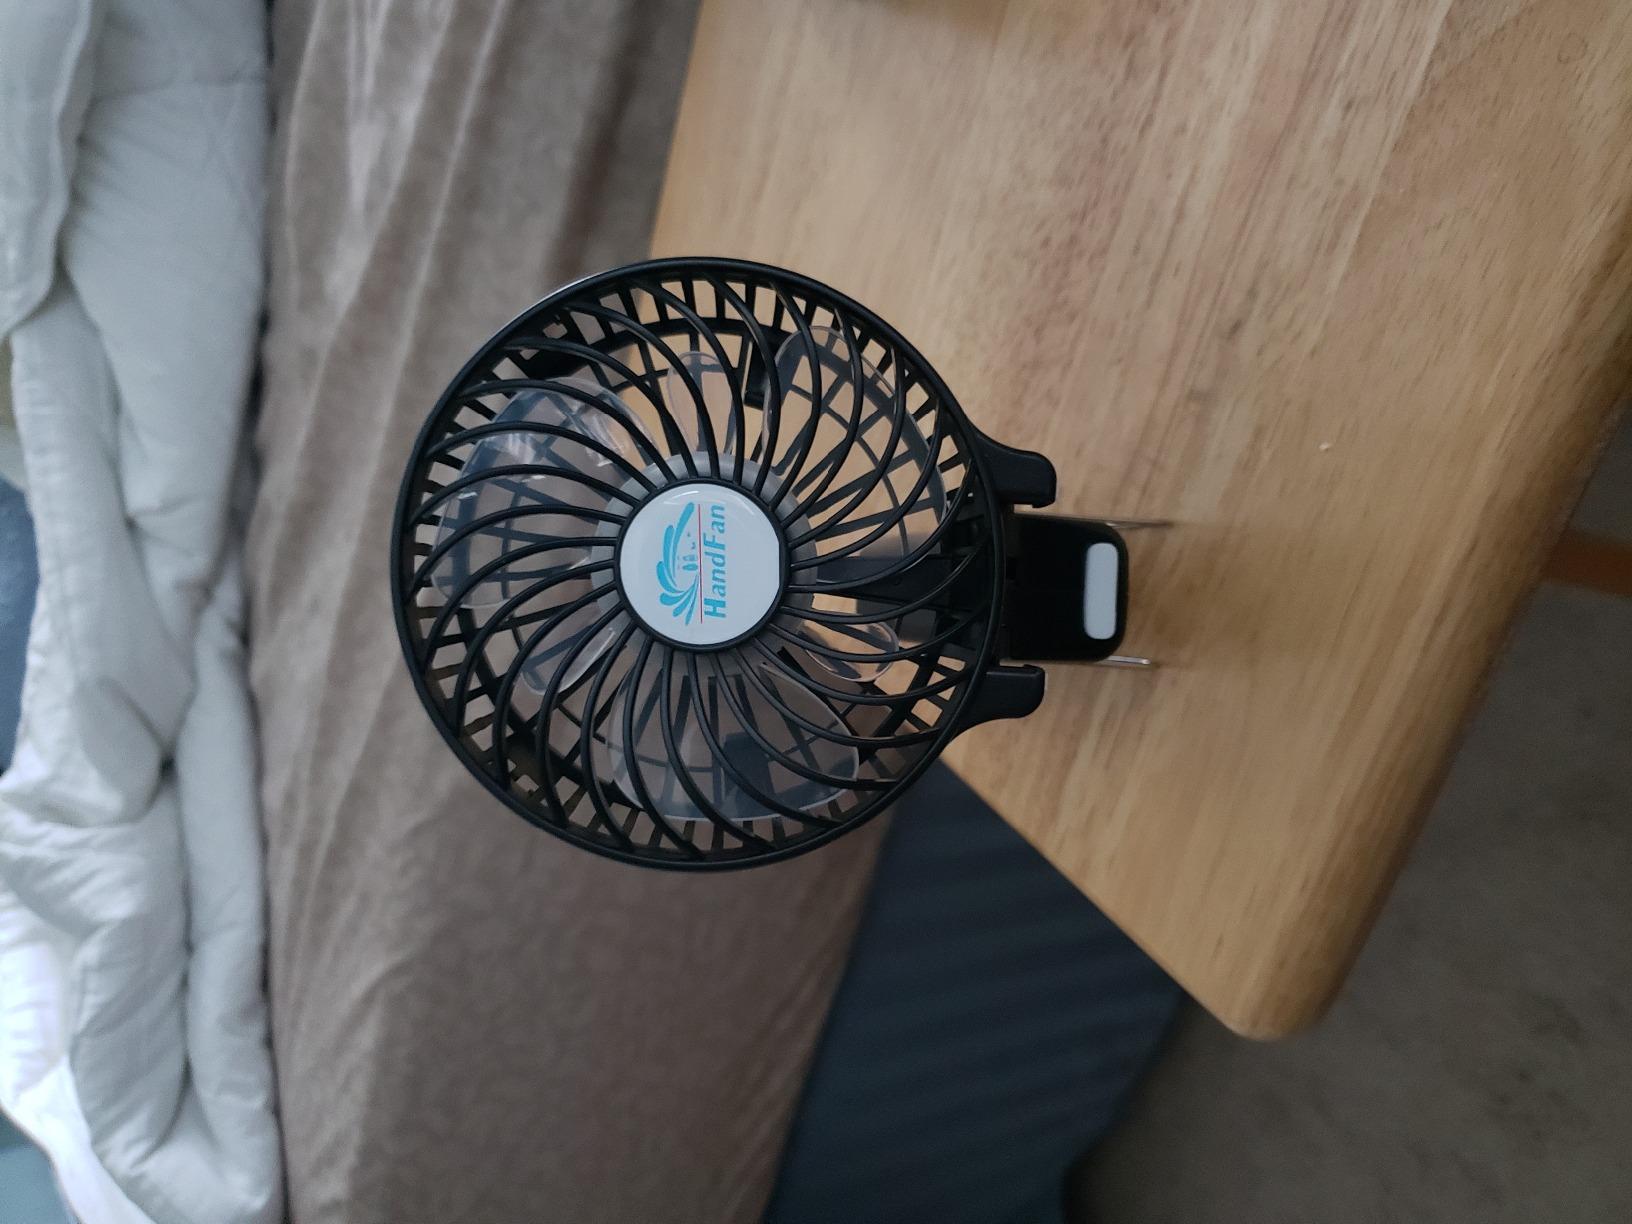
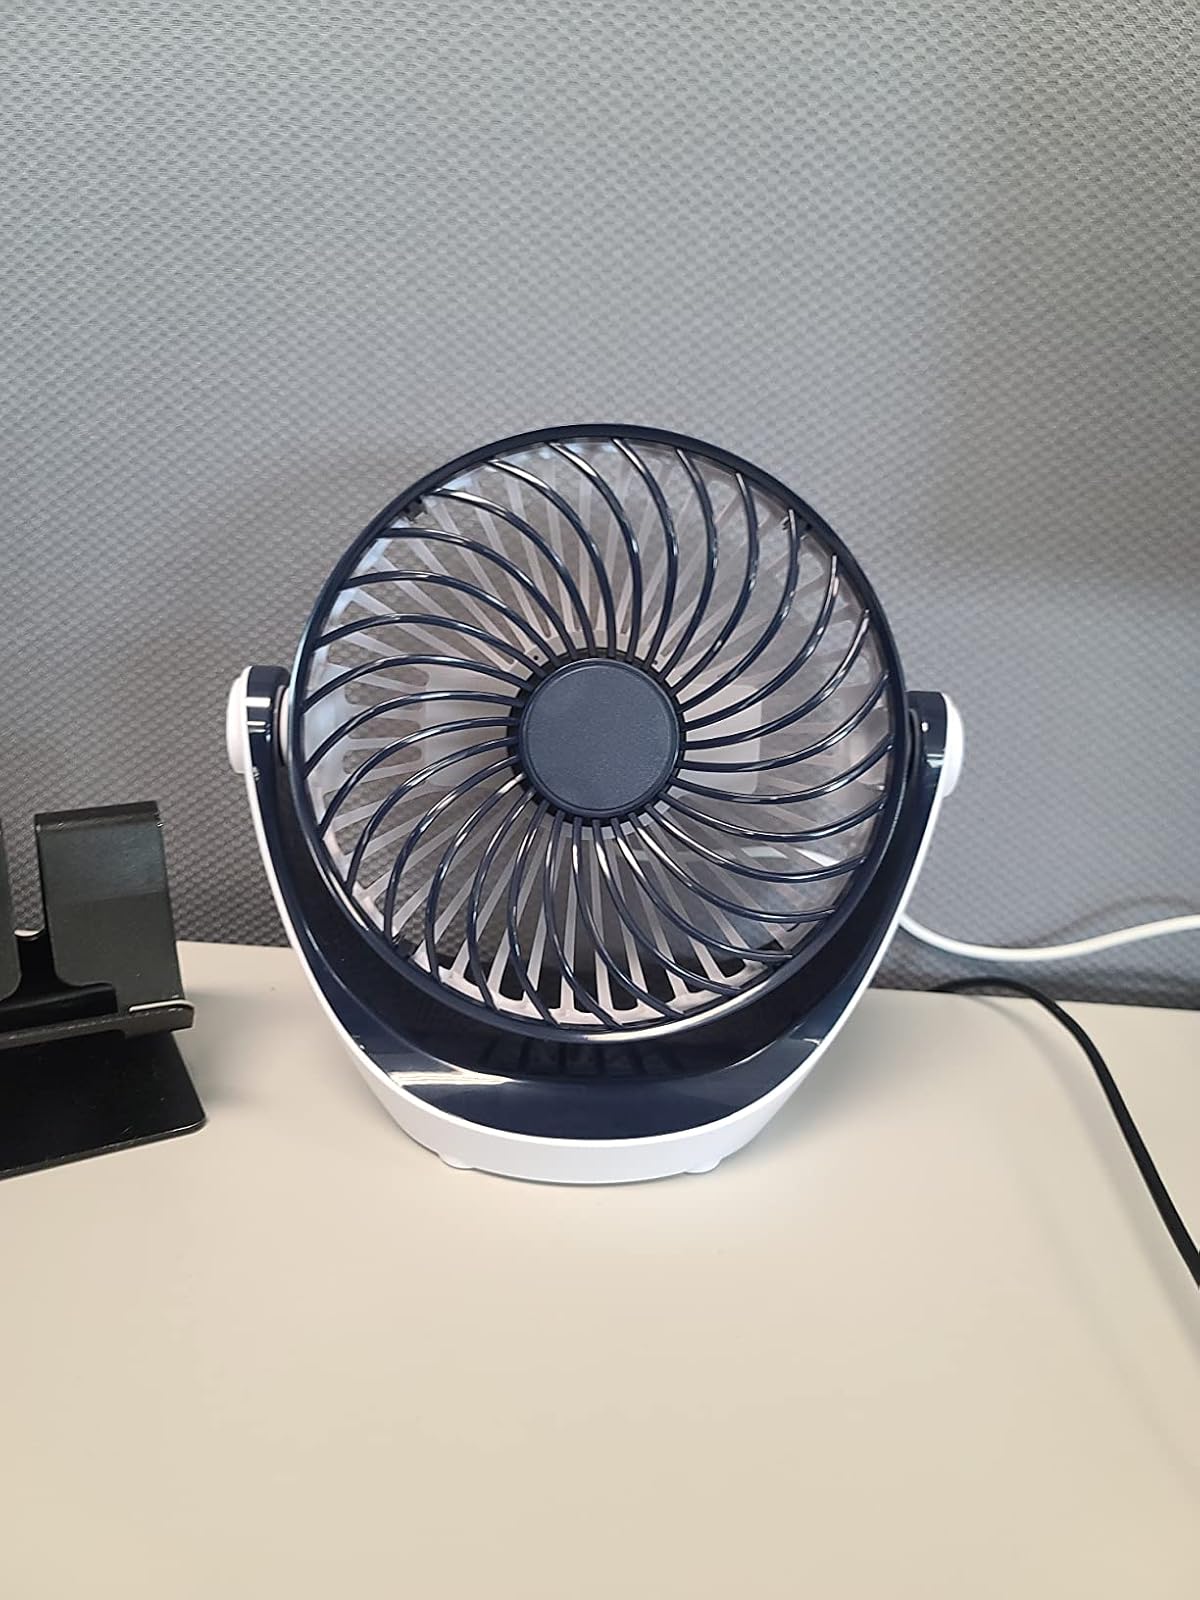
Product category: fan
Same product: no